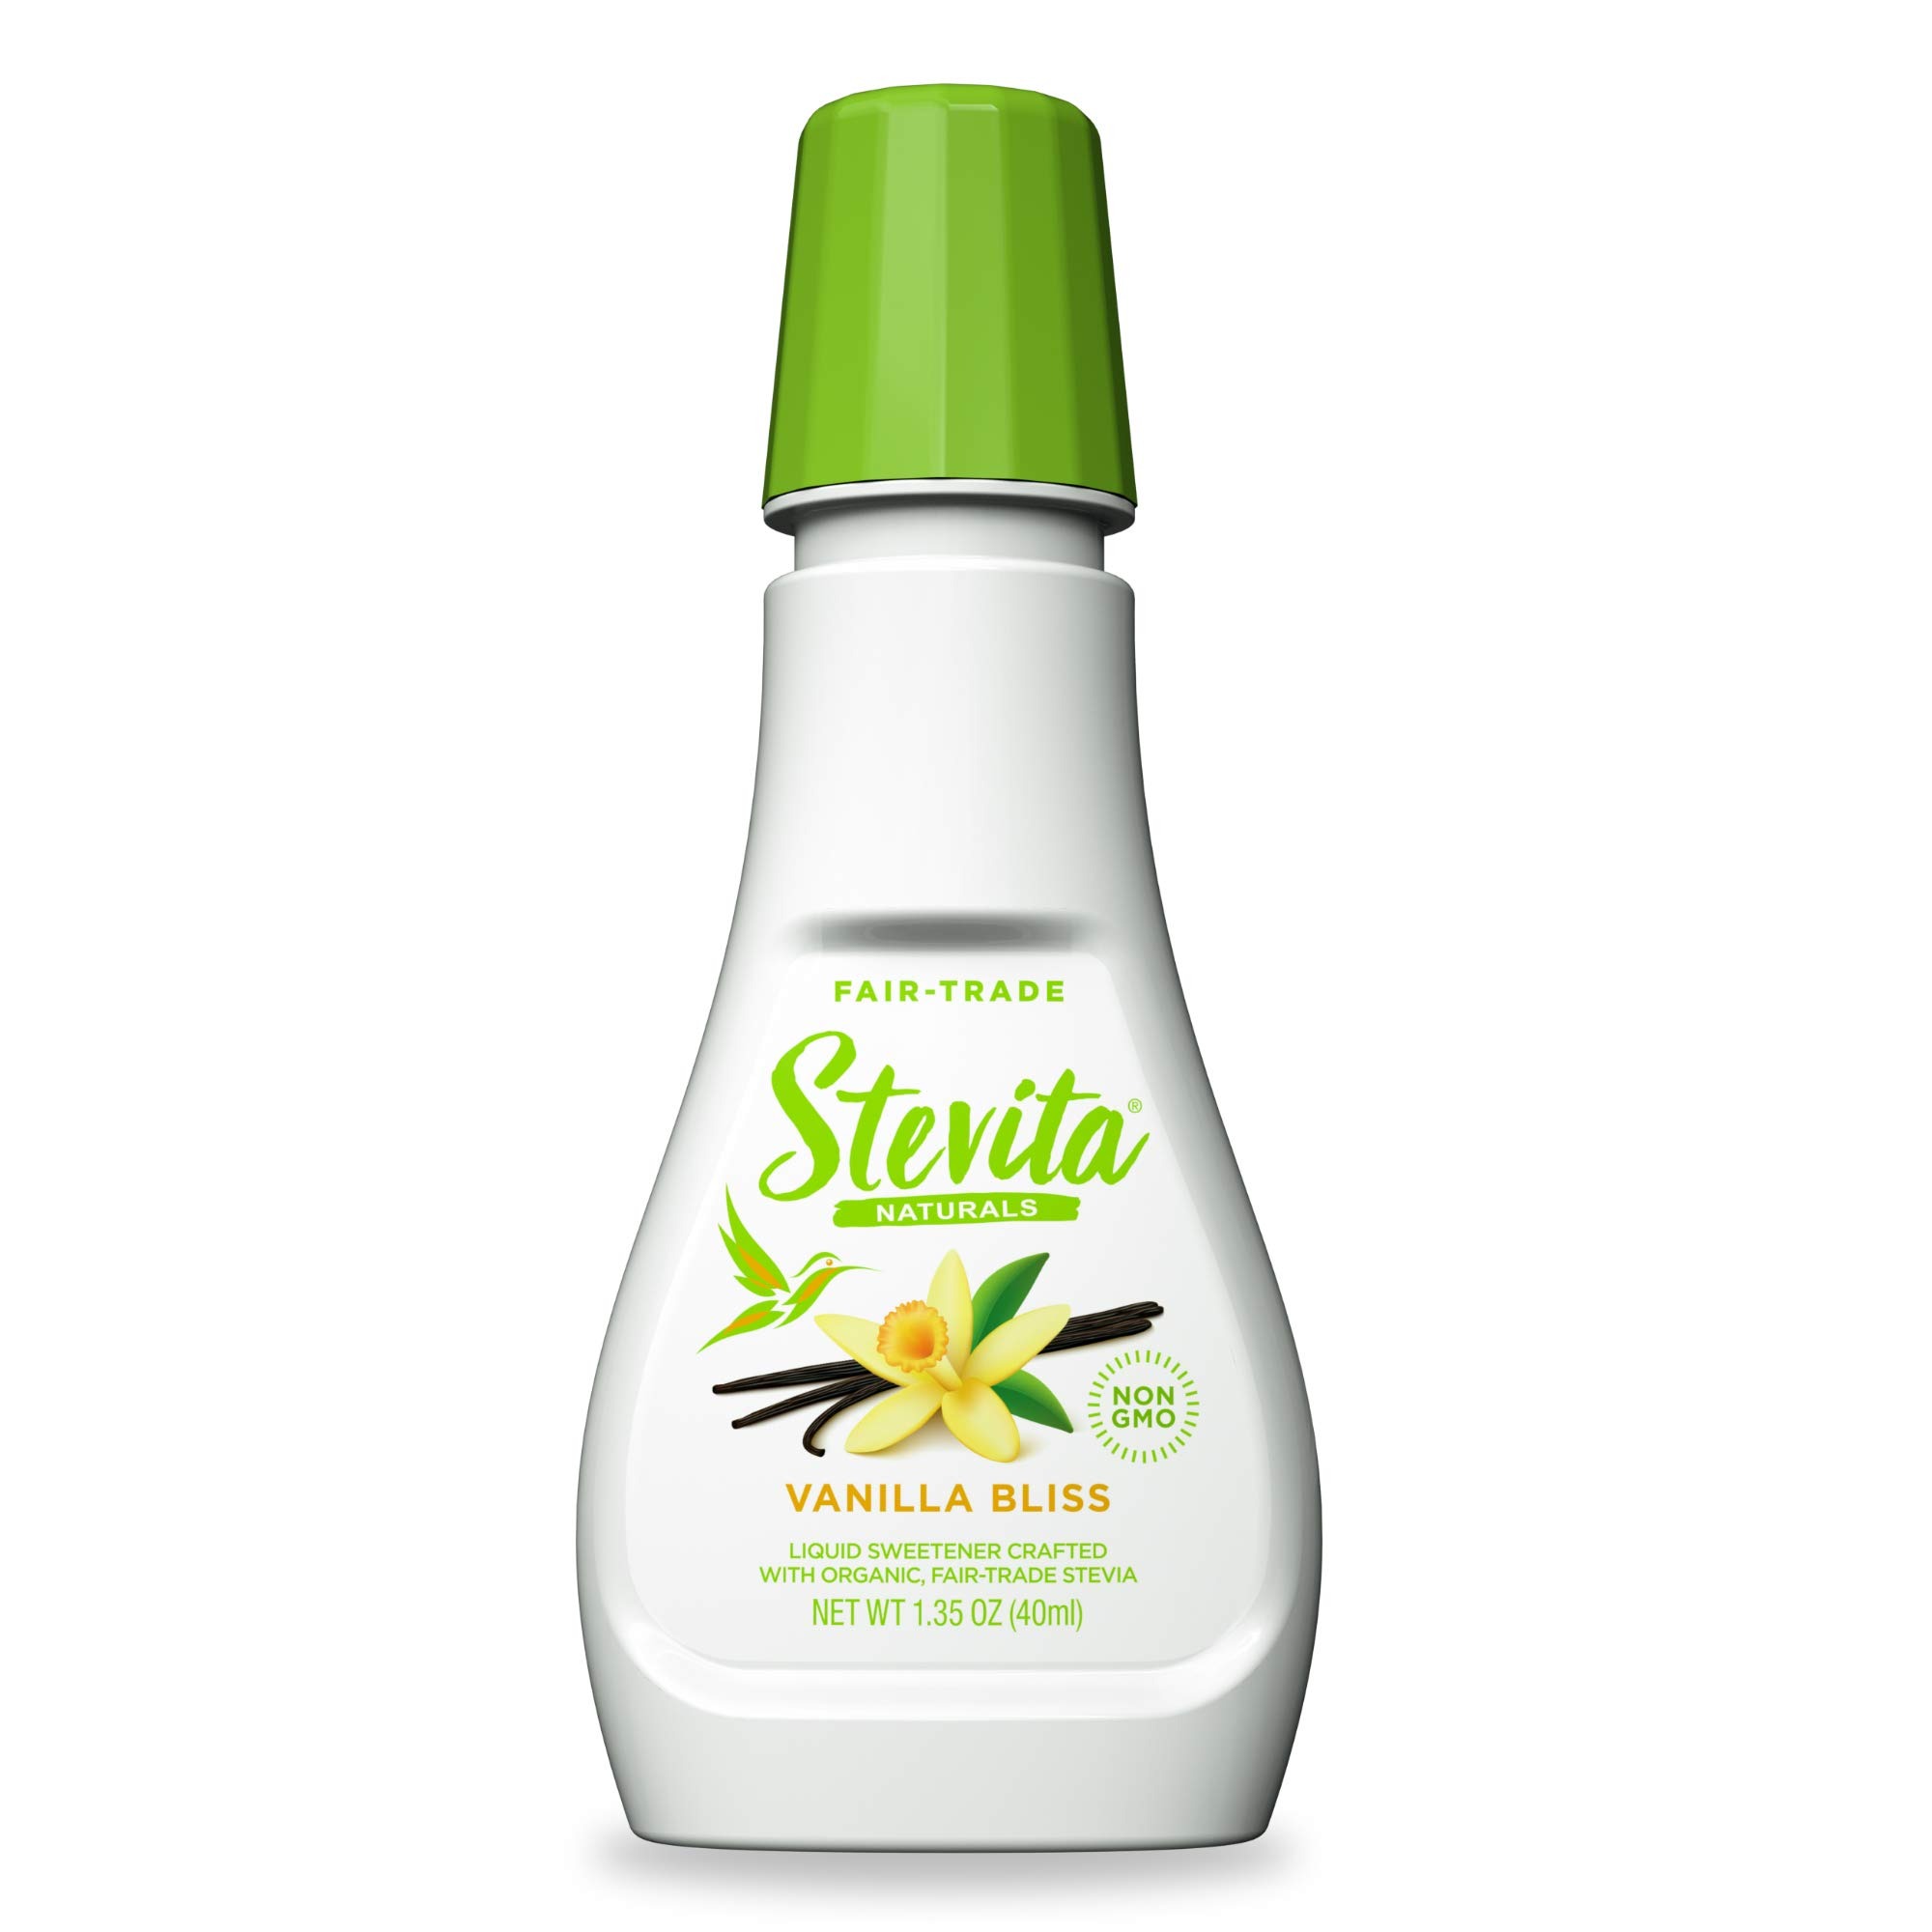
Item Name: Stevita Vanilla Bliss - 1.35 oz - All-Natural Liquid Sweetener Made with Organic Stevia - Zero Calories - Non-GMO, Vegan, Keto, Paleo, Gluten Free - Approx. 200 Servings
Bullet Point 1: SUGAR-FREE SWEETENER - Enjoy our all-natural, zero-calorie sugar substitute in all of your favorite beverages & desserts. Stevita Vanilla Bliss is sweeter than sugar, helping you use less for a longer lasting product.
Bullet Point 2: DISSOLVES INSTANTLY - Our stevia drops are a tasty & convenient way to flavor water, yogurt, smoothies, coffee, oatmeal & desserts. Try all of our delectable & natural plant-based flavors: toffee, vanilla, peach & strawberry.
Bullet Point 3: ALL NATURAL - This liquid stevia only contains four ingredients: water, stevia, natural vanilla flavor & grapefruit extract. Our stevia is fair trade, non-GMO, gluten free, vegan, paleo, keto, teeth safe & safe for diabetics.
Bullet Point 4: PACKAGED FOR FRESHNESS - Vanilla Bliss comes in a portable package you can take with you. This way, you can always be sure to have a healthy, natural sugar alternative wherever you go.
Bullet Point 5: SUSTAINABLY SOURCED - We source 100% of our stevia from the plant's natural habitat in southwestern Brazil. There, a small cooperative of family farmers sustainably produce pure, great-tasting stevia.
Value: 1.0
Unit: Count

Price: 7.49